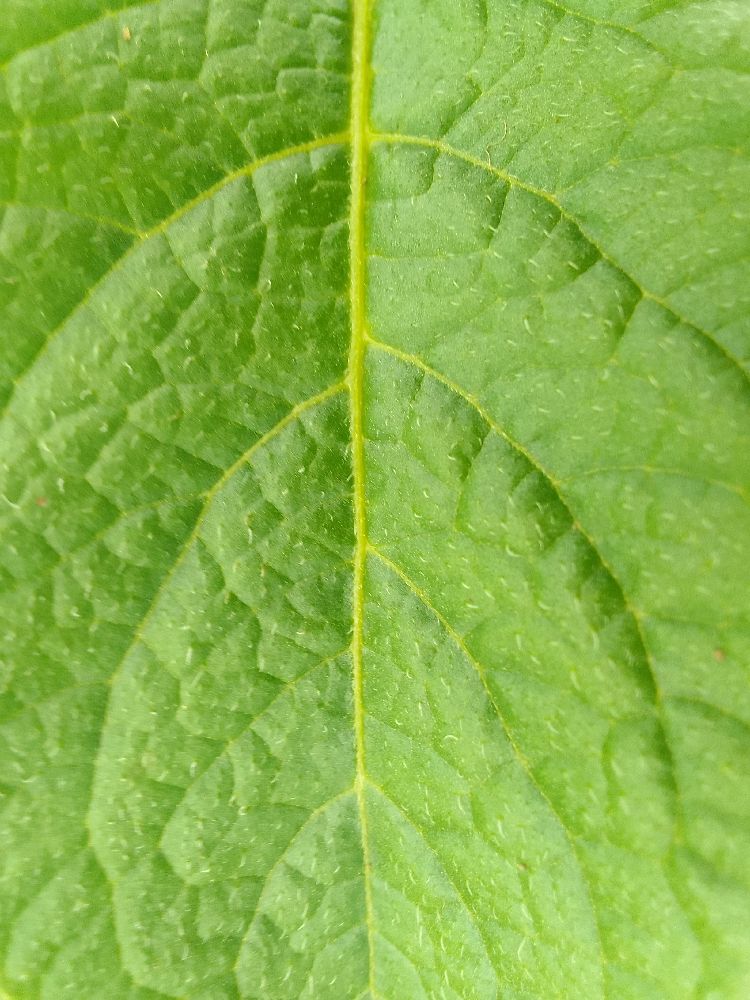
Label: Healthy